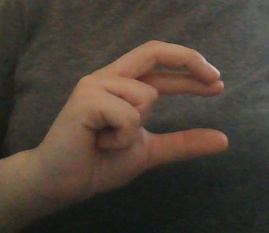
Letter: thal